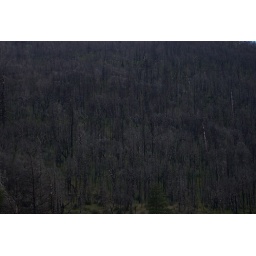
Almost completely burnt trees on a hill in Cuyamaca